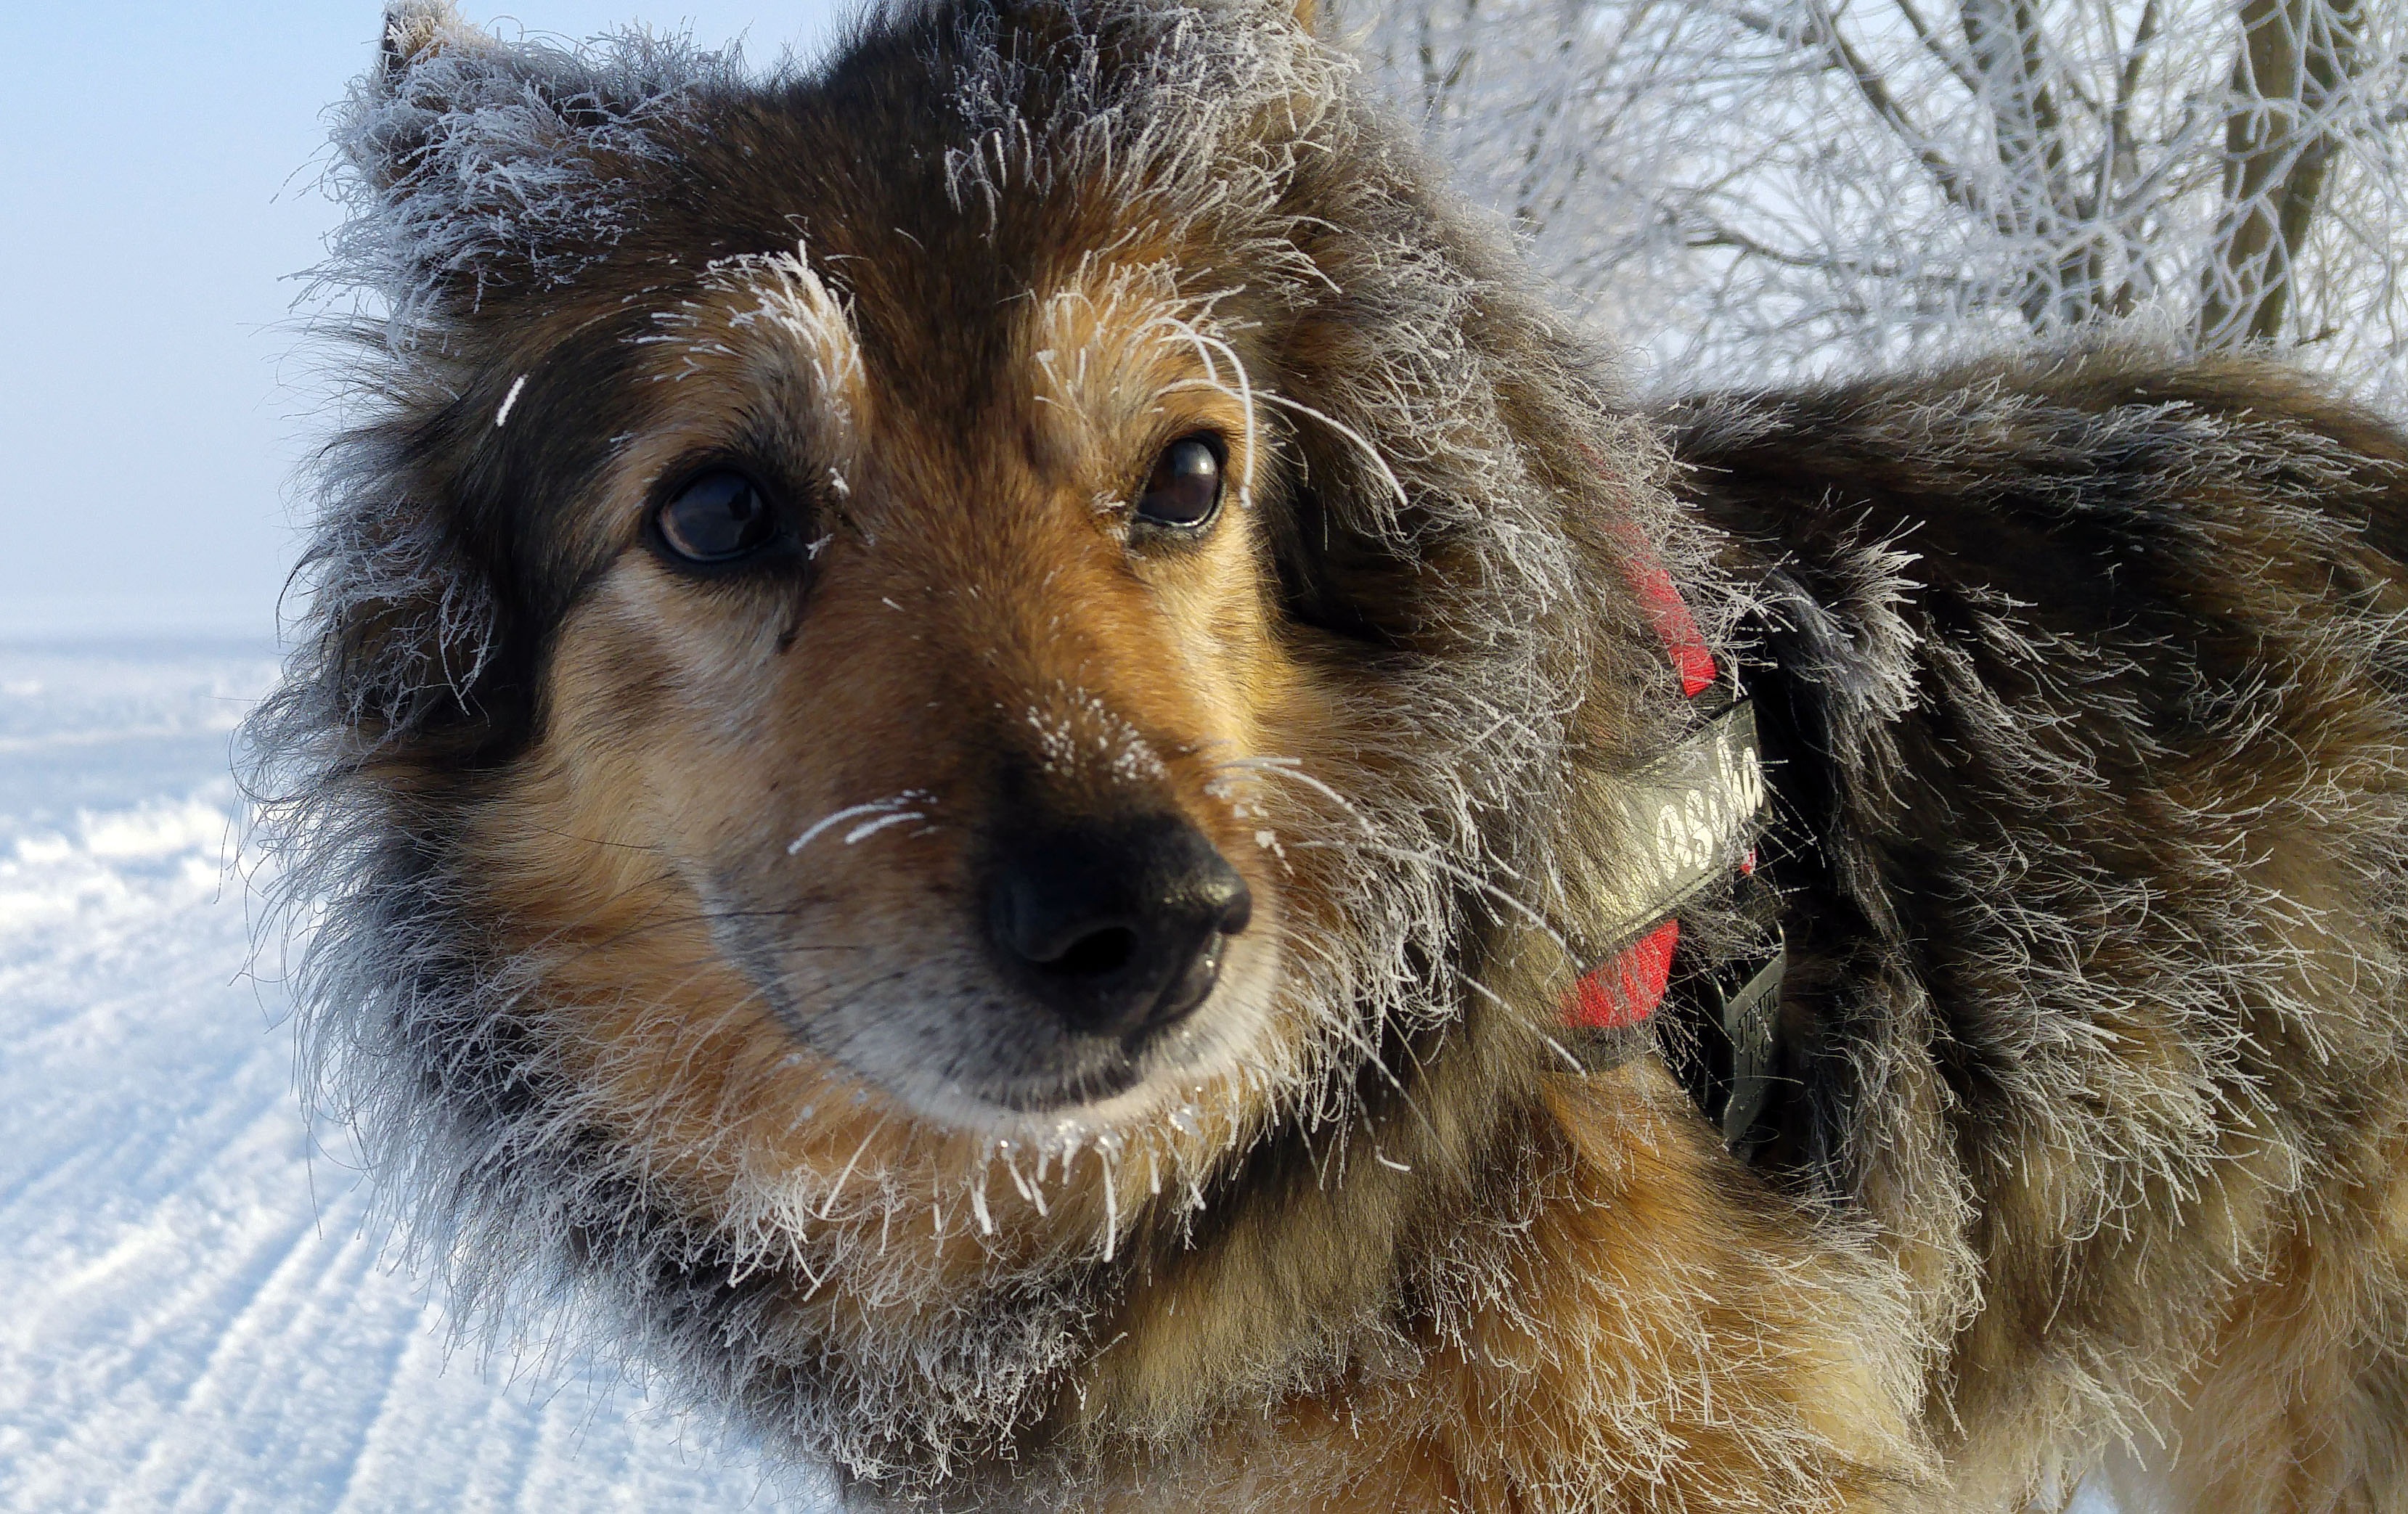
snow, winter, puppy, dog, cute, fur, whiskers, snout, hybrid, dog breed, hoarfrost, mixed breed dog, street dog, dog like mammal, carnivoran, dog breed group